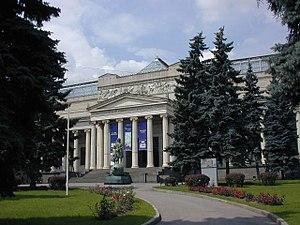
Le musée des Beaux-Arts Pouchkine ou simplement musée Pouchkine est le plus grand musée d'art européen de Moscou. Il a été édifié entre 1898 et 1912 et se situe face à la cathédrale du Christ-Sauveur. On considère que la date de sa fondation est le 17 août 1898. Il s'appelait alors le musée Alexandre-III.
Cette liste, forcément incomplète puisqu'il n'existe pas de catalogue raisonné des œuvres de Braque, recense en priorité, parmi les pièces les plus importantes de l'artiste, celles qui sont exposées dans des musées. Ou bien, dans le cas de collections particulières, celles qui sont le plus souvent prêtées et qui apparaissent dans les rétrospectives. Les œuvres de Georges Braque se composent principalement de tableaux, catégorie dans laquelle se trouvent les papiers collés, qui sont des compositions, à ne pas à confondre avec des collages. L'artiste a aussi réalisé des livres d'artistes, des lithographies, des eaux-fortes, des sculptures, des tapisseries et des bijoux.
Moscou est la capitale de la Russie et compte environ douze millions six cent mille habitants intra muros sur une superficie de 2 510 km² ce qui en fait la ville la plus peuplée à la fois du pays et d'Europe. Sur le plan administratif Moscou fait partie du district fédéral central et a le statut de ville d'importance fédérale qui lui donne le même niveau d'autonomie que les autres sujets de la Russie. Elle est quasiment enclavée dans l'oblast de Moscou, mais en est administrativement indépendante. Ses habitants sont les Moscovites. Moscou se situe dans la partie européenne de la Russie au milieu d'une région de plaine. Sa latitude élevée lui vaut un climat froid et continental. Le Kremlin, son cœur historique, est édifié sur une colline qui domine la rive gauche de la rivière Moskova.